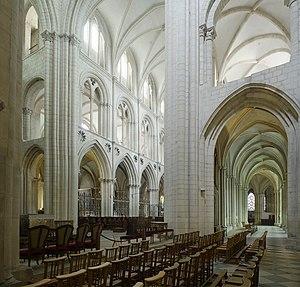
L'église Saint-Étienne de Caen ou abbatiale Saint-Étienne de Caen est un lieu de culte catholique situé à Caen en Normandie. Construite à partir du XIᵉ siècle par Guillaume le Conquérant comme abbatiale de l'abbaye aux Hommes, ou abbaye Saint-Étienne, elle est devenue église paroissiale après la Révolution française. Elle ne doit pas être confondue avec l'église Saint-Étienne-le-Vieux située à proximité.